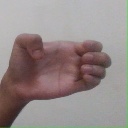
अक्षर: ख